Fuxianhuia

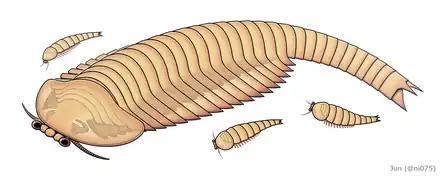
Restoration of "Fuxianhuia protensa"

Complete "Fuxianhuia" specimens are approximately 4 centimetres long. The anterior of "Fuxianhuia" is encased in an oval sclerite, from which two stalked eyes emerge. Inserting directly behind this sclerite, on the head shield proper, are two stout antennae. When the head of "Fuxianhuia" was originally described, two additional head appendages, the "sub-chelate" pair were also described. These are geniculate, backward-pointing appendages that lie in a highly stereotypical position (i.e., their position does not vary much from one specimen to another). Partly because of this, and partly because of their rather indistinct morphology, their status as appendages has been questioned. Indeed, on the grounds that these structures seem to lie between two cuticular layers, Waloszek and colleagues have suggested that they are not appendages at all, but rather gut diverticula; a reassignment that has however not been universally accepted. Ventrally, a large plate has been interpreted as a hypostome.